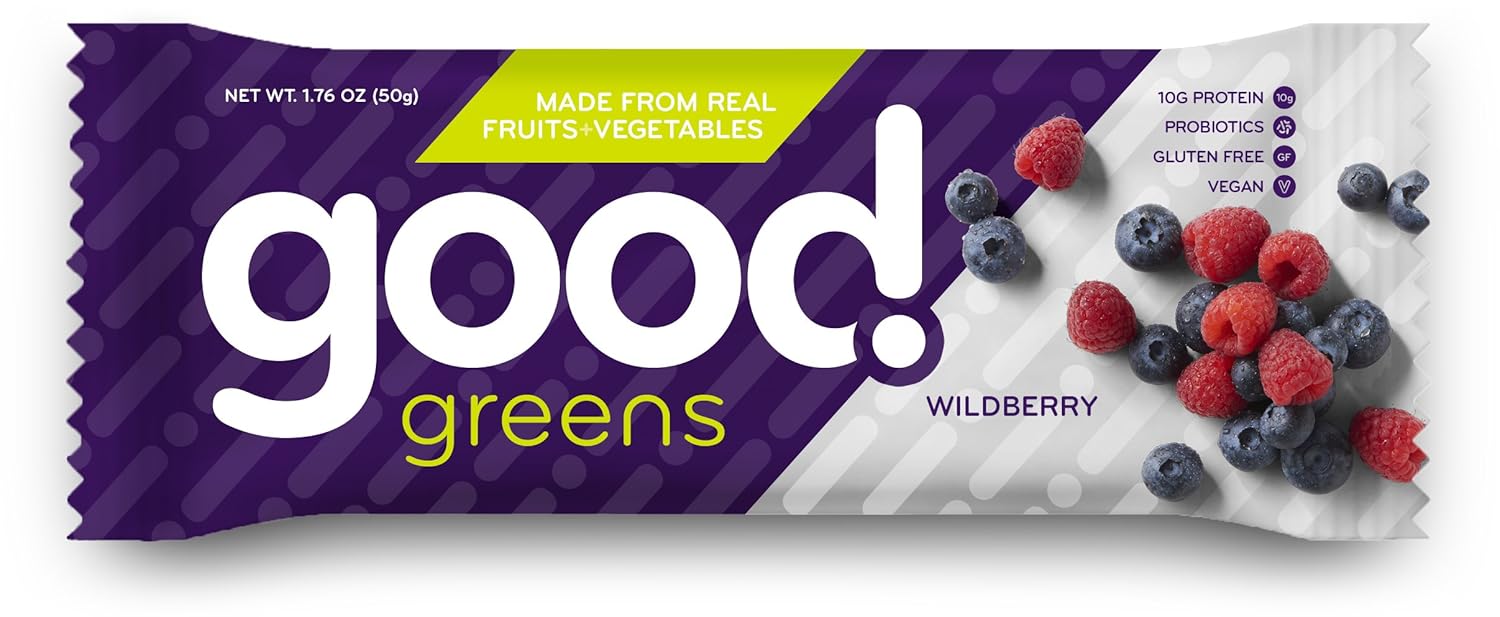
Good Greens Bar, Wild berry
Category: Grocery
Wild berry is the only good! greens bar not coated in chocolate or yogurt. This bar is pure, simply delicious, filled with berries, vitamins and all that is good.
Features: Raspberries, blueberries, acai berry, mulberry, goji berry, pomegranate | Gluten-free oats | Brown rice protein